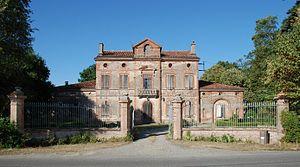
Mervilla (Haute-Garonne, Midi-Pyrénées, France)
Mervilla est une commune française située dans le département de la Haute-Garonne en région Occitanie. Mervilla fait partie de la communauté d’agglomération du Sicoval. Ses habitants sont appelés les Mervillageois.